Sophia of Prussia

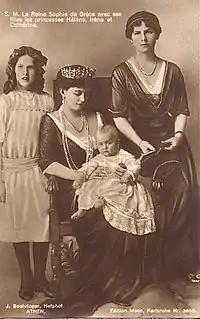
Sophia and her three daughters Helen, Irene and Katherine

In Greece, political life remained volatile throughout the first years of the 20th century and the "Megali Idea" continued to be a central concern of the population. In 1908, the Cretan authorities unilaterally proclaimed the attachment of their island to the Kingdom of Greece but for fear of Turkish reprisals, the Greek government refused to recognize the annexation. In Athens, the pusillanimity of the King and government was shocking, particularly to the military. On 15 August 1909, a group of officers gathered in the "Military League" and organized the so-called Goudi coup. While declaring to be monarchists, members of the League, led by Nikolaos Zorbas, asked, among other things, for the sovereign to expel his son from the army. Officially, this was to protect the Crown Prince from the jealousies that could arise from his friendship with some soldiers but the reality was quite different: officers continued to hold the Crown Prince responsible for the 1897 defeat.